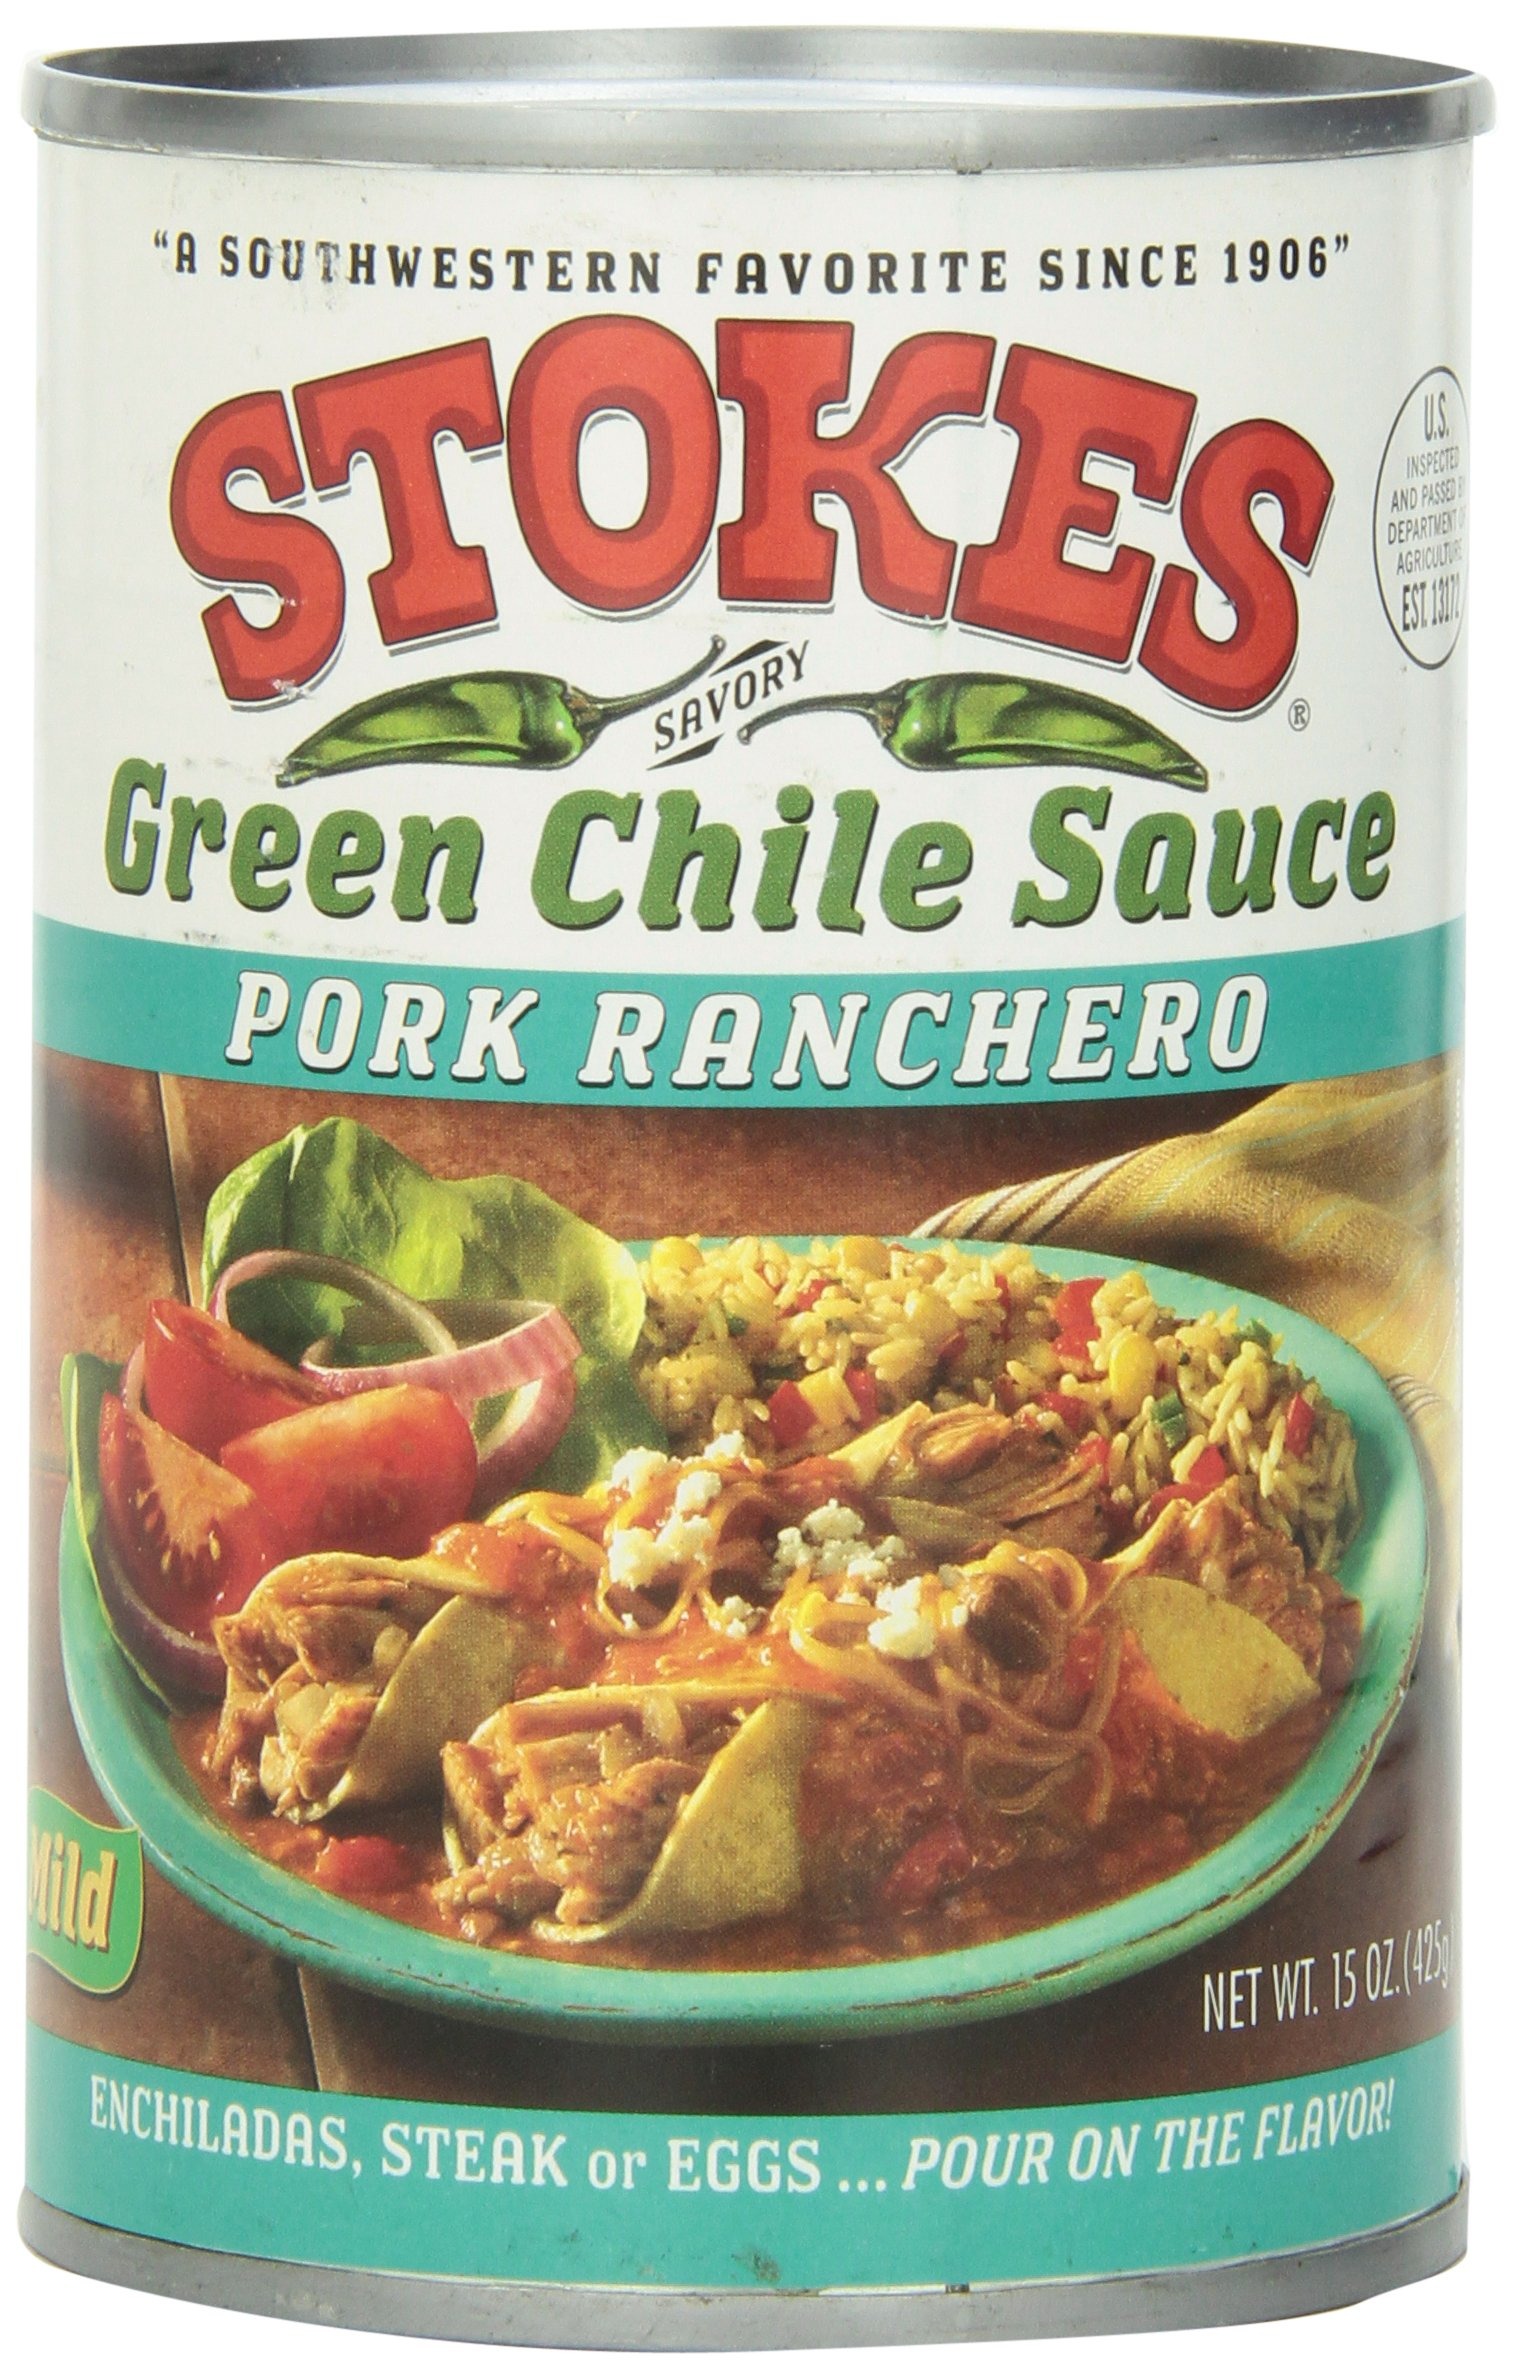
Item Name: Stokes Green Chile Sauce Pork Ranchero, 15 Ounce
Value: 15.0
Unit: Ounce

Price: 2.48